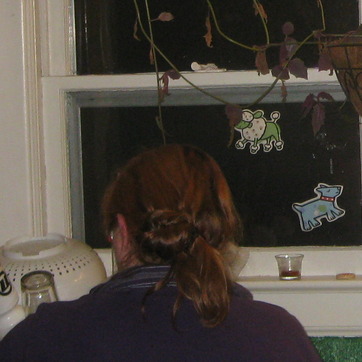
Material: hair